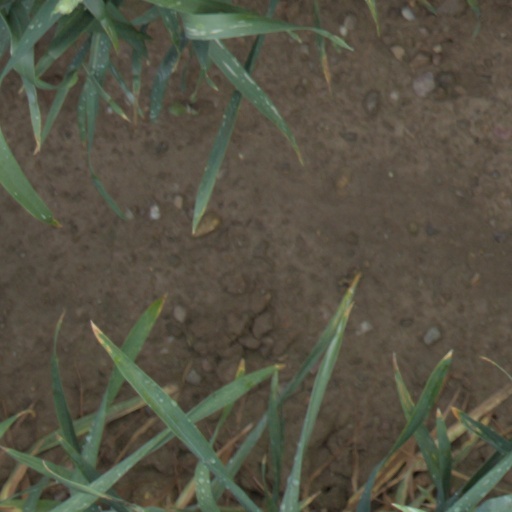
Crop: wheat